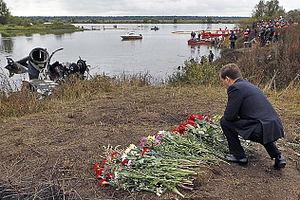
Aleksandr Saïdguereïevitch Galimov – en russe : Александр Саидгереевич Галимов — est un joueur professionnel russe de hockey sur glace. Il est d'origine tatare. Il évolue toute sa carrière au poste d'attaquant dans son club formateur du Lokomotiv Iaroslavl. Il dispute sept saisons en élite nationale et compte neuf sélections avec l'équipe de Russie.
Pavol Demitra est un joueur professionnel slovaque de hockey sur glace. Après avoir fait ses débuts dans son pays au début des années 1990, il est choisi lors du repêchage d'entrée dans la Ligue nationale de hockey de 1993 par les Sénateurs d'Ottawa. Il rejoint l'Amérique du Nord pour la saison suivante et passe trois saisons avec la franchise de l'Ontario.